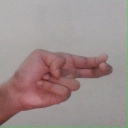
अक्षर: ह